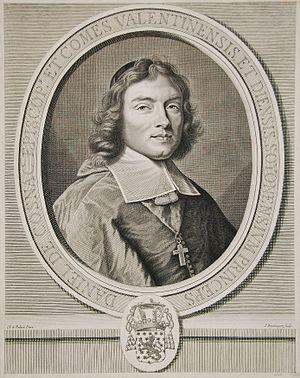
Daniel de Cosnac est un prélat français qui fut archevêque d'Aix de 1693 à 1708.
Liste des archevêques d'Aix-en-Provence :